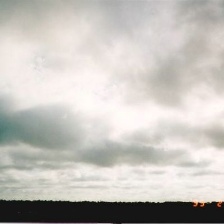
Cloud type: Stratus